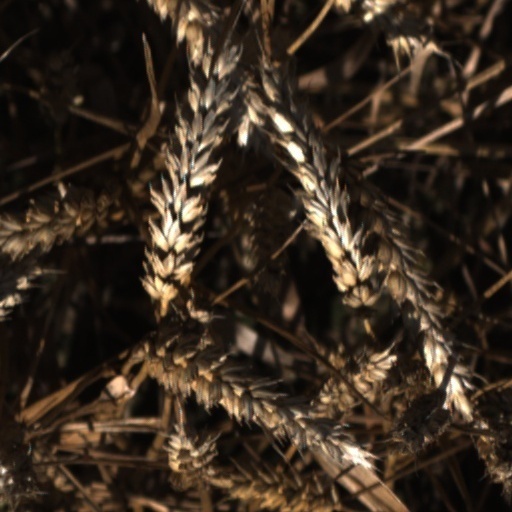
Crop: wheat